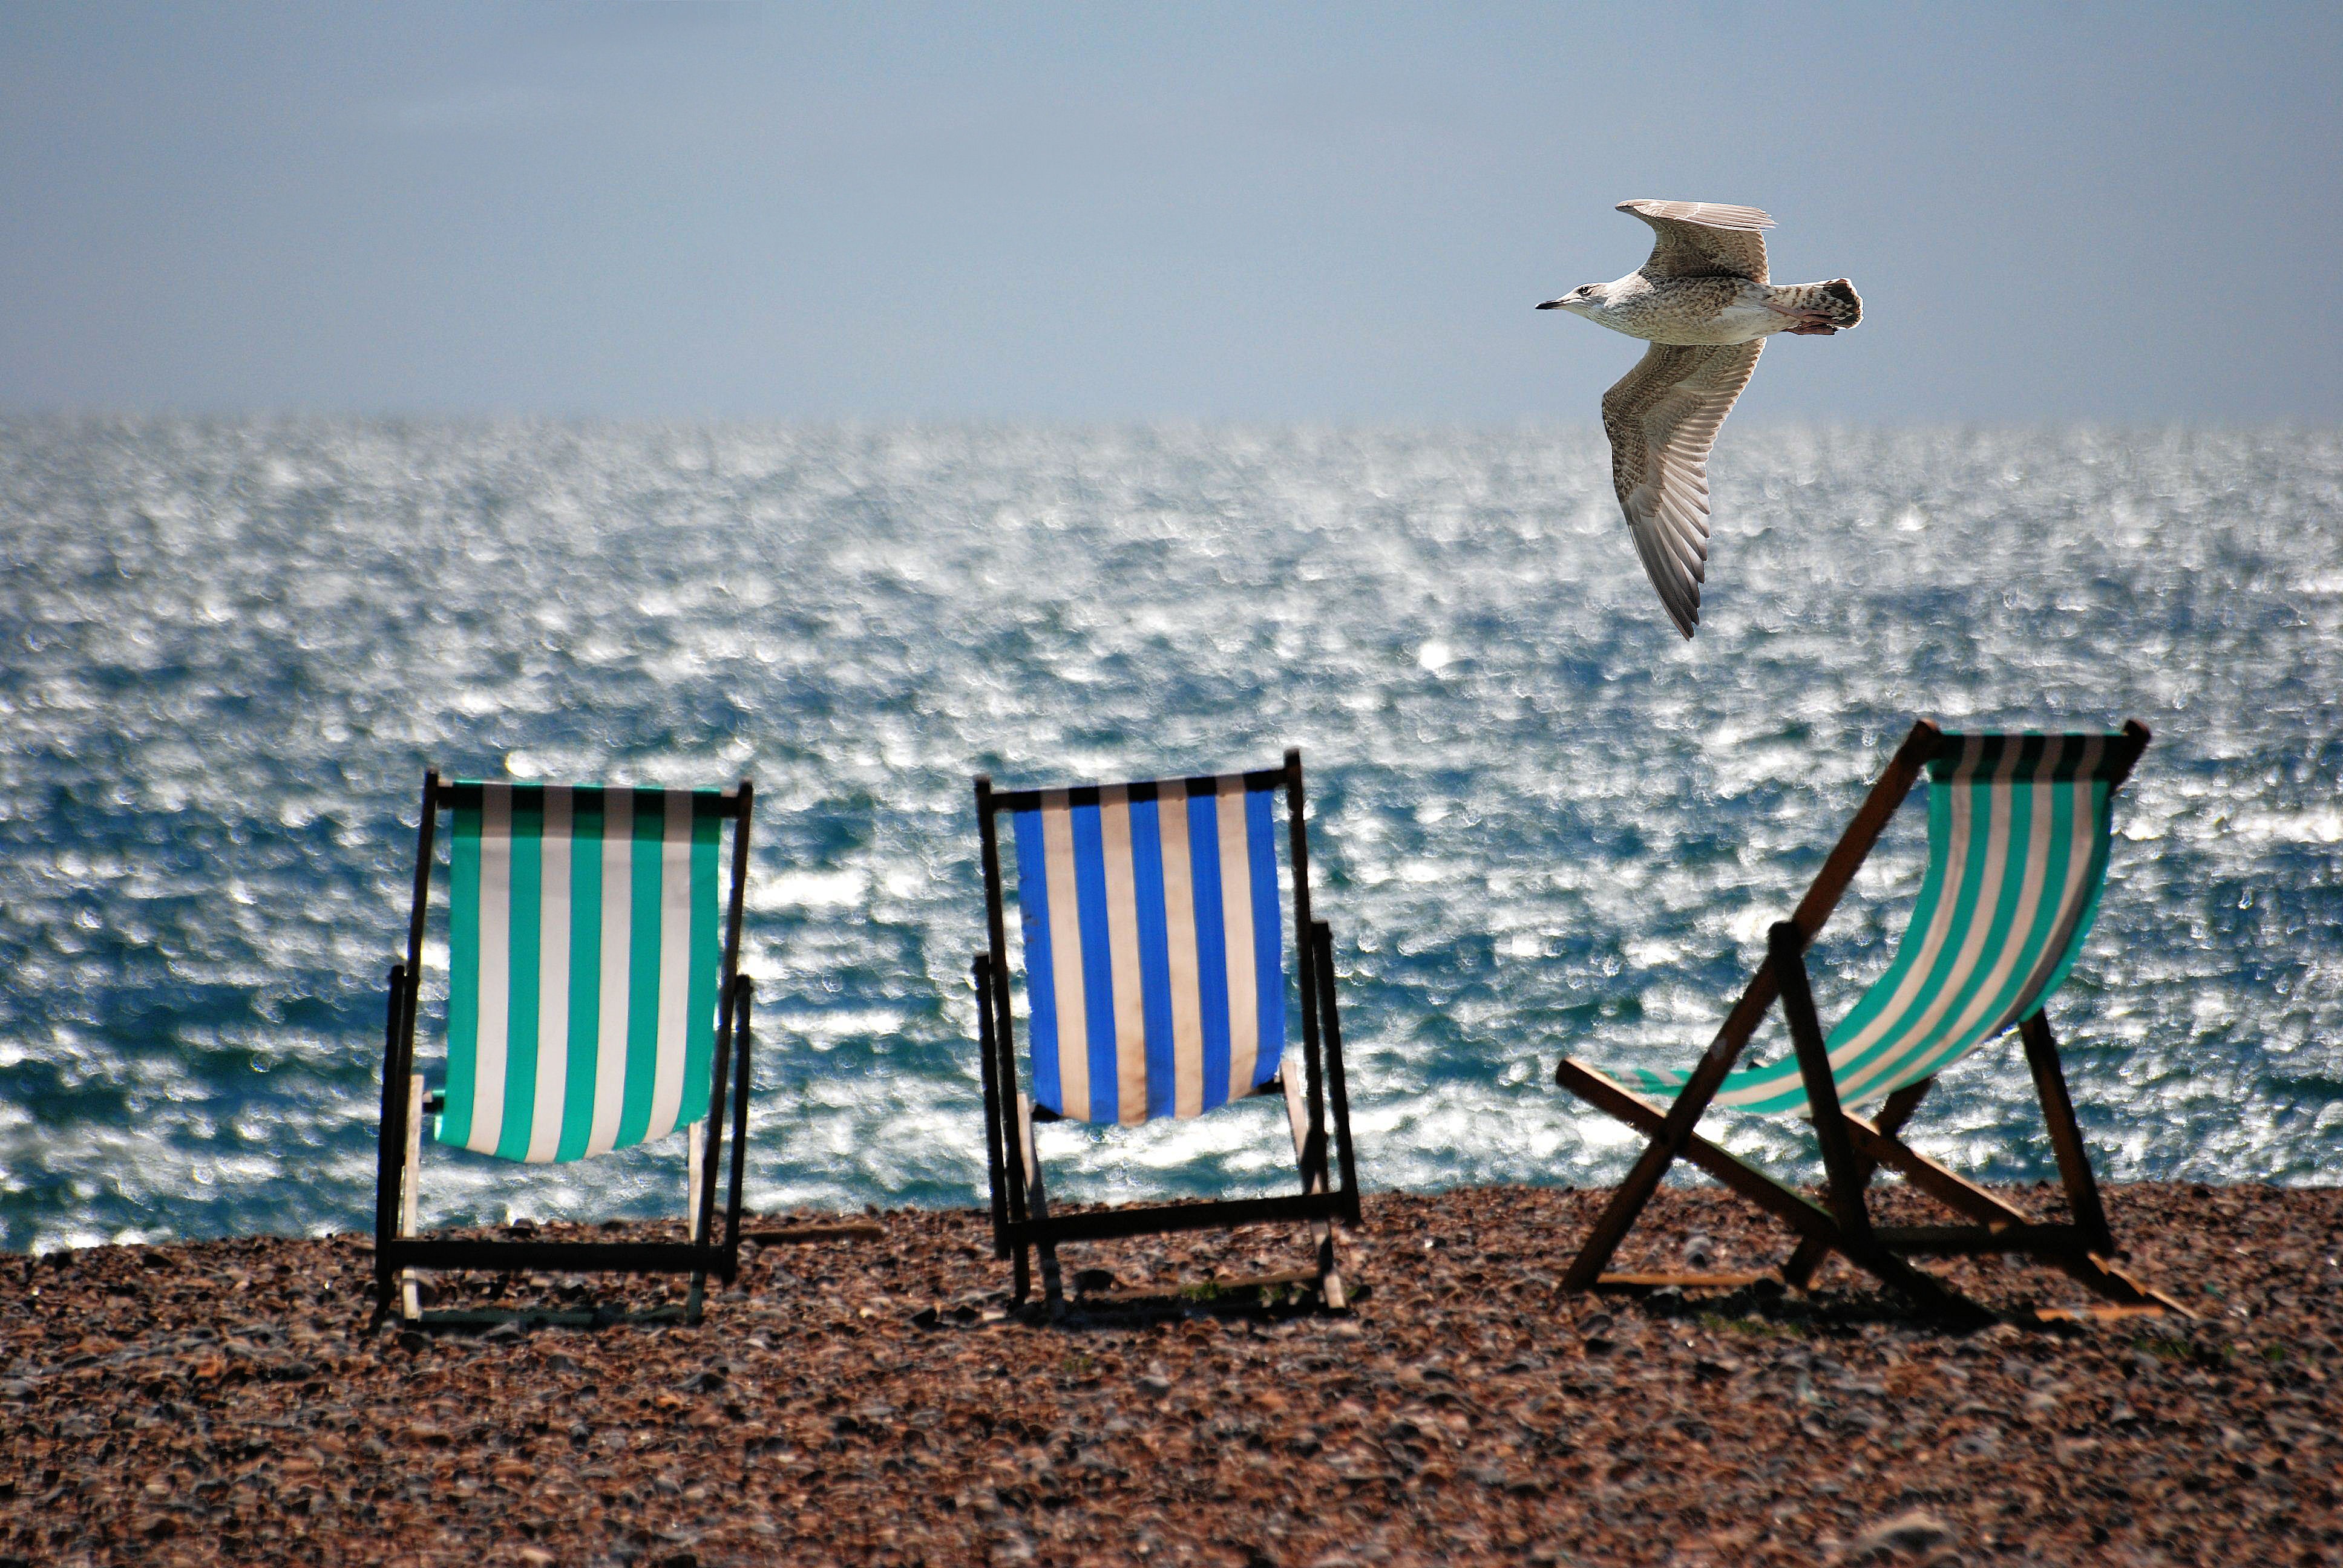
beach, sea, ocean, wind, seagull, summer, seaside, blue, season, deckchairs